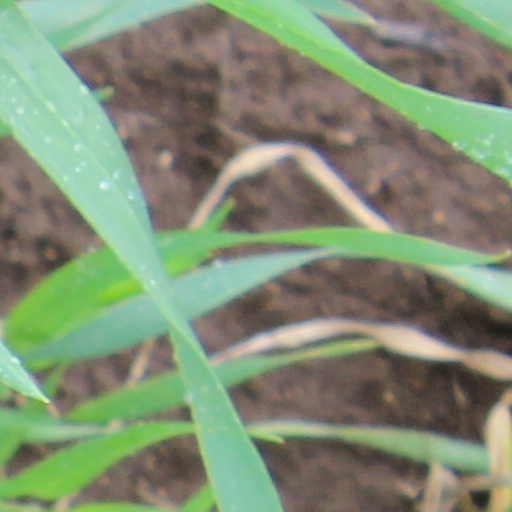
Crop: wheat